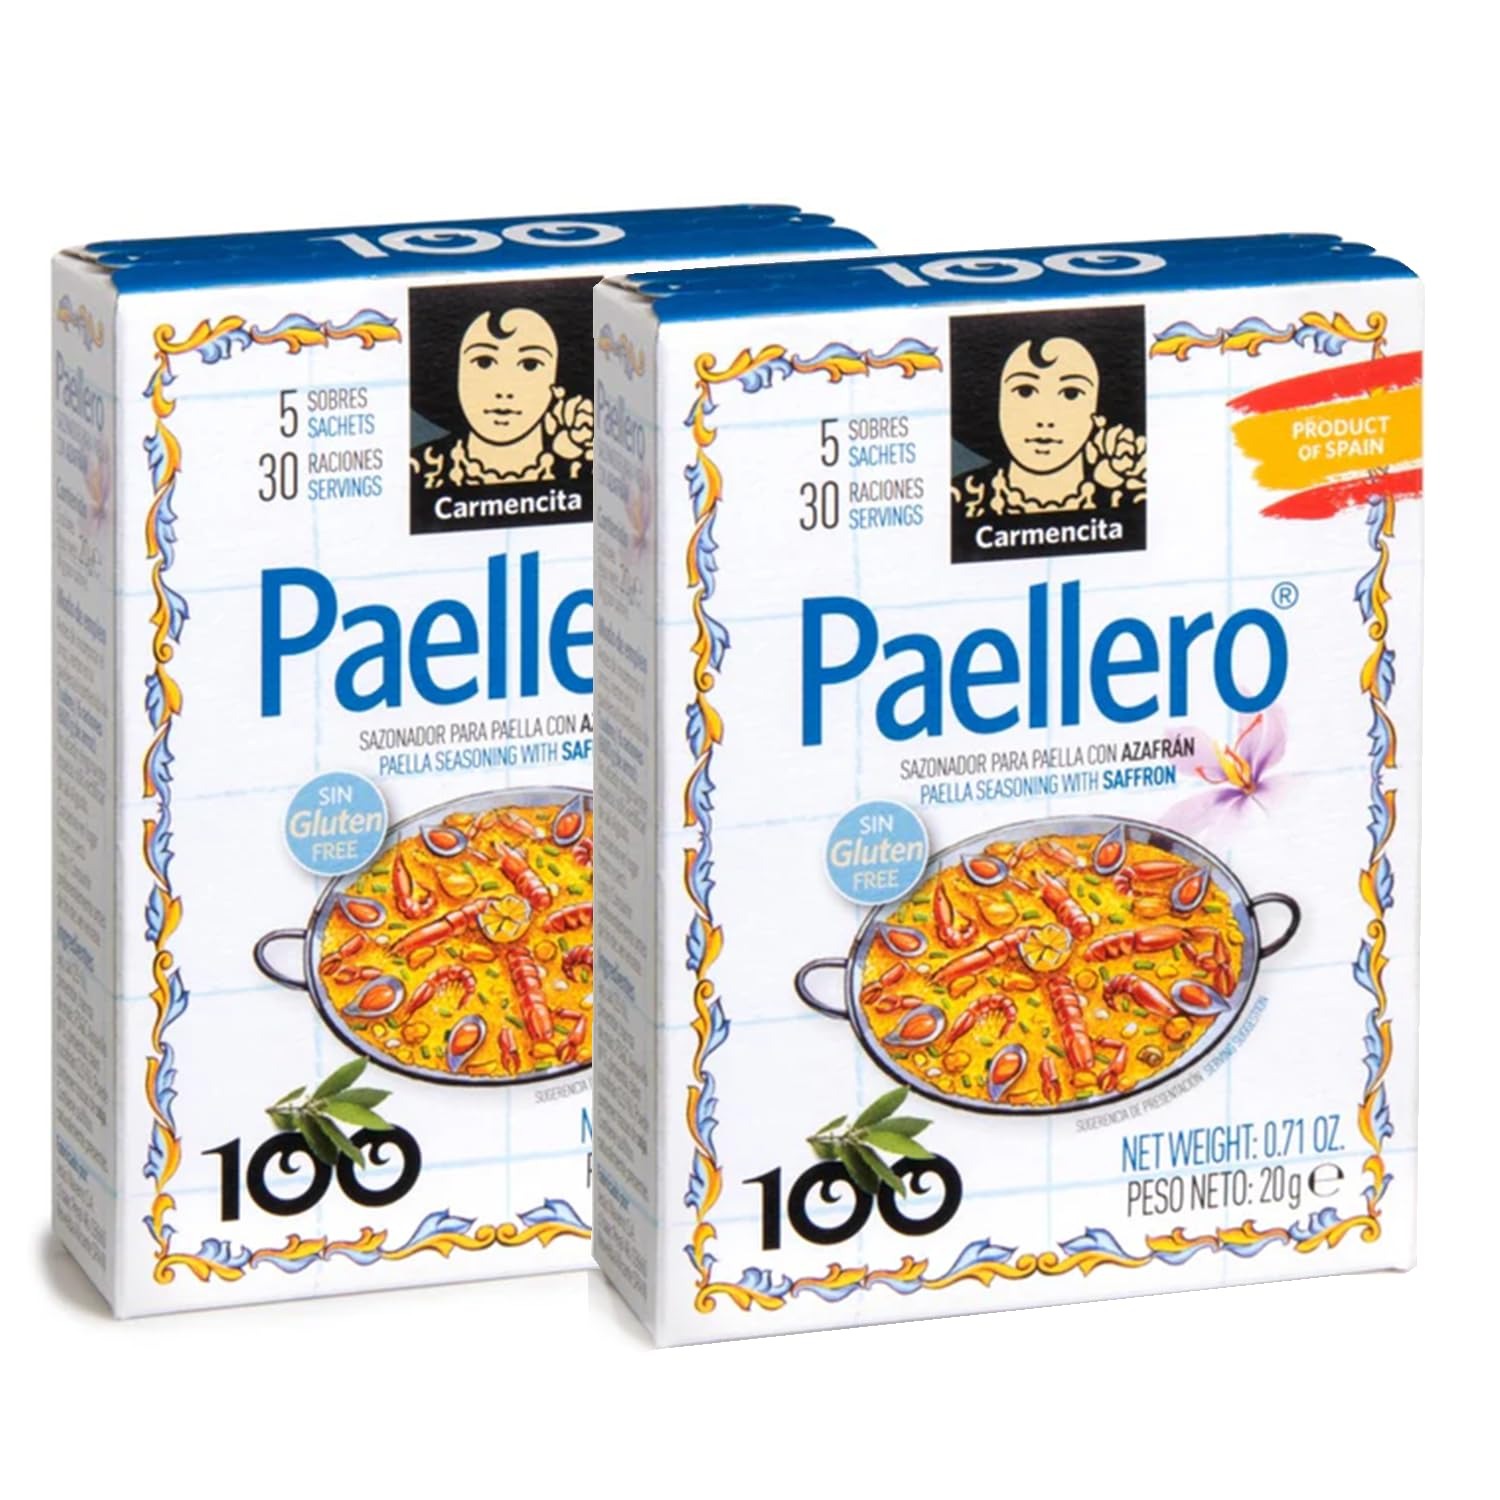
Item Name: Paellero Paella Seasoning from Spain (5 packets) (Pack of 2)
Value: 10.0
Unit: Count

Price: 11.97